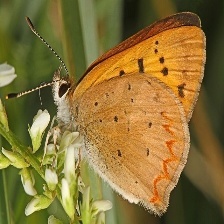
Species: PURPLISH COPPER
Butterfly family (ImageNet category): lycaenid_butterfly